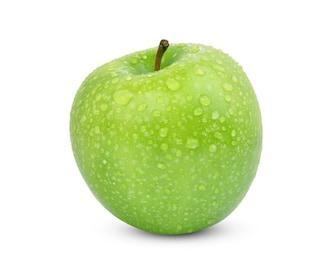
Label: apple